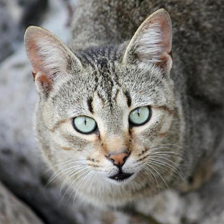
Label: animals